Fargo's Furniture Store

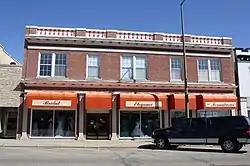
Fargo's Furniture Store

Fargo's Furniture Store is a specialty store in Kaukauna, Wisconsin. It was added to the National Register of Historic Places for it architectural significance in 1984.